1516

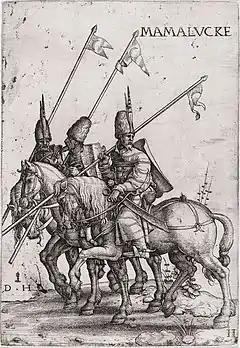
July: Selim I declares war on the Mamluk Sultanate of Cairo.

Year 1516 (MDXVI) was a leap year starting on Tuesday of the Julian calendar, there is also a leap year starting on Saturday of the Gregorian calendar.